Hohner

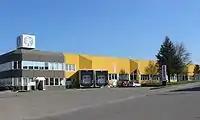
The company headquarters in Trossingen

In 1964 Hohner released "The Beatles Harmonica Kit" which was sold in a blister package, much like most Hohner harmonicas nowadays, retailed for $2.95, and help what Hohner calls "bring about a new popularity upsurge of the Hohner harmonica on both sides of the Atlantic.".